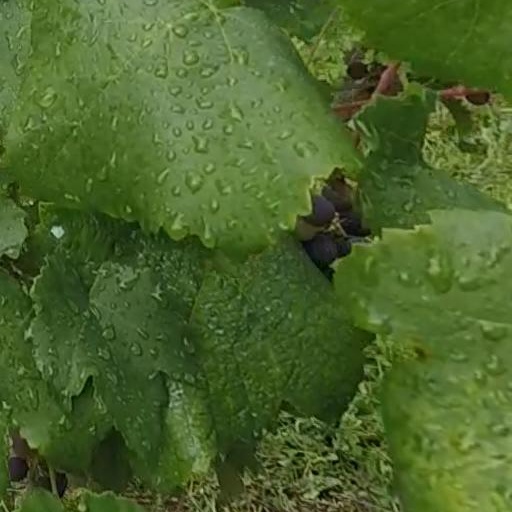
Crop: grape